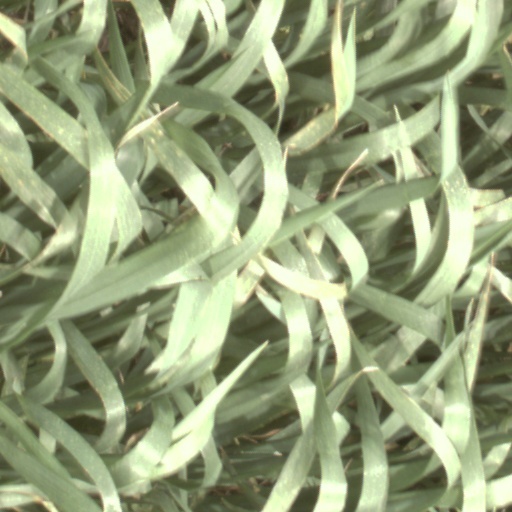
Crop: wheat